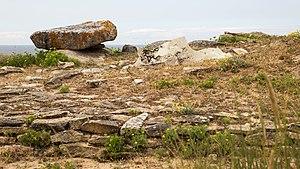
Dolmen du Port-Blanc (Porz Guen), site mégalithique en Bretagne
Les dolmens du Port-Blanc sont deux dolmens de Saint-Pierre-Quiberon, dans le Morbihan en France.